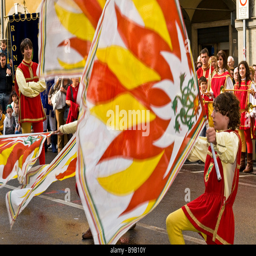
flag wavers a procession of the feast